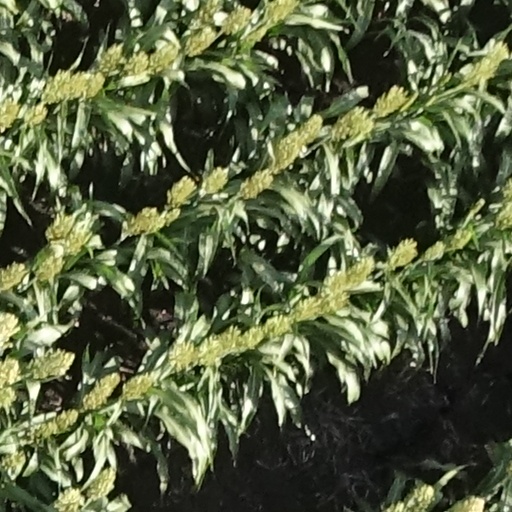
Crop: sorghum